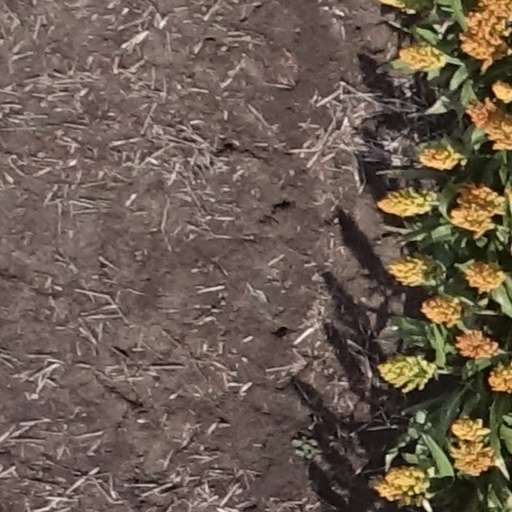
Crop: sorghum